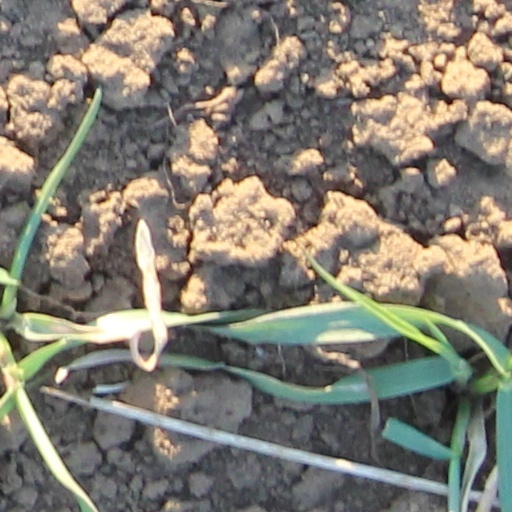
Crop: wheat